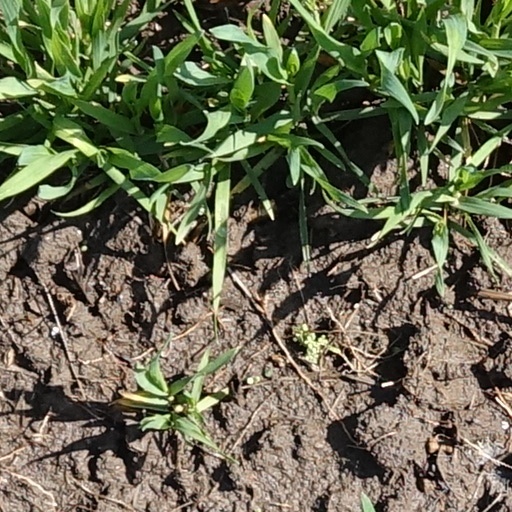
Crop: wheat